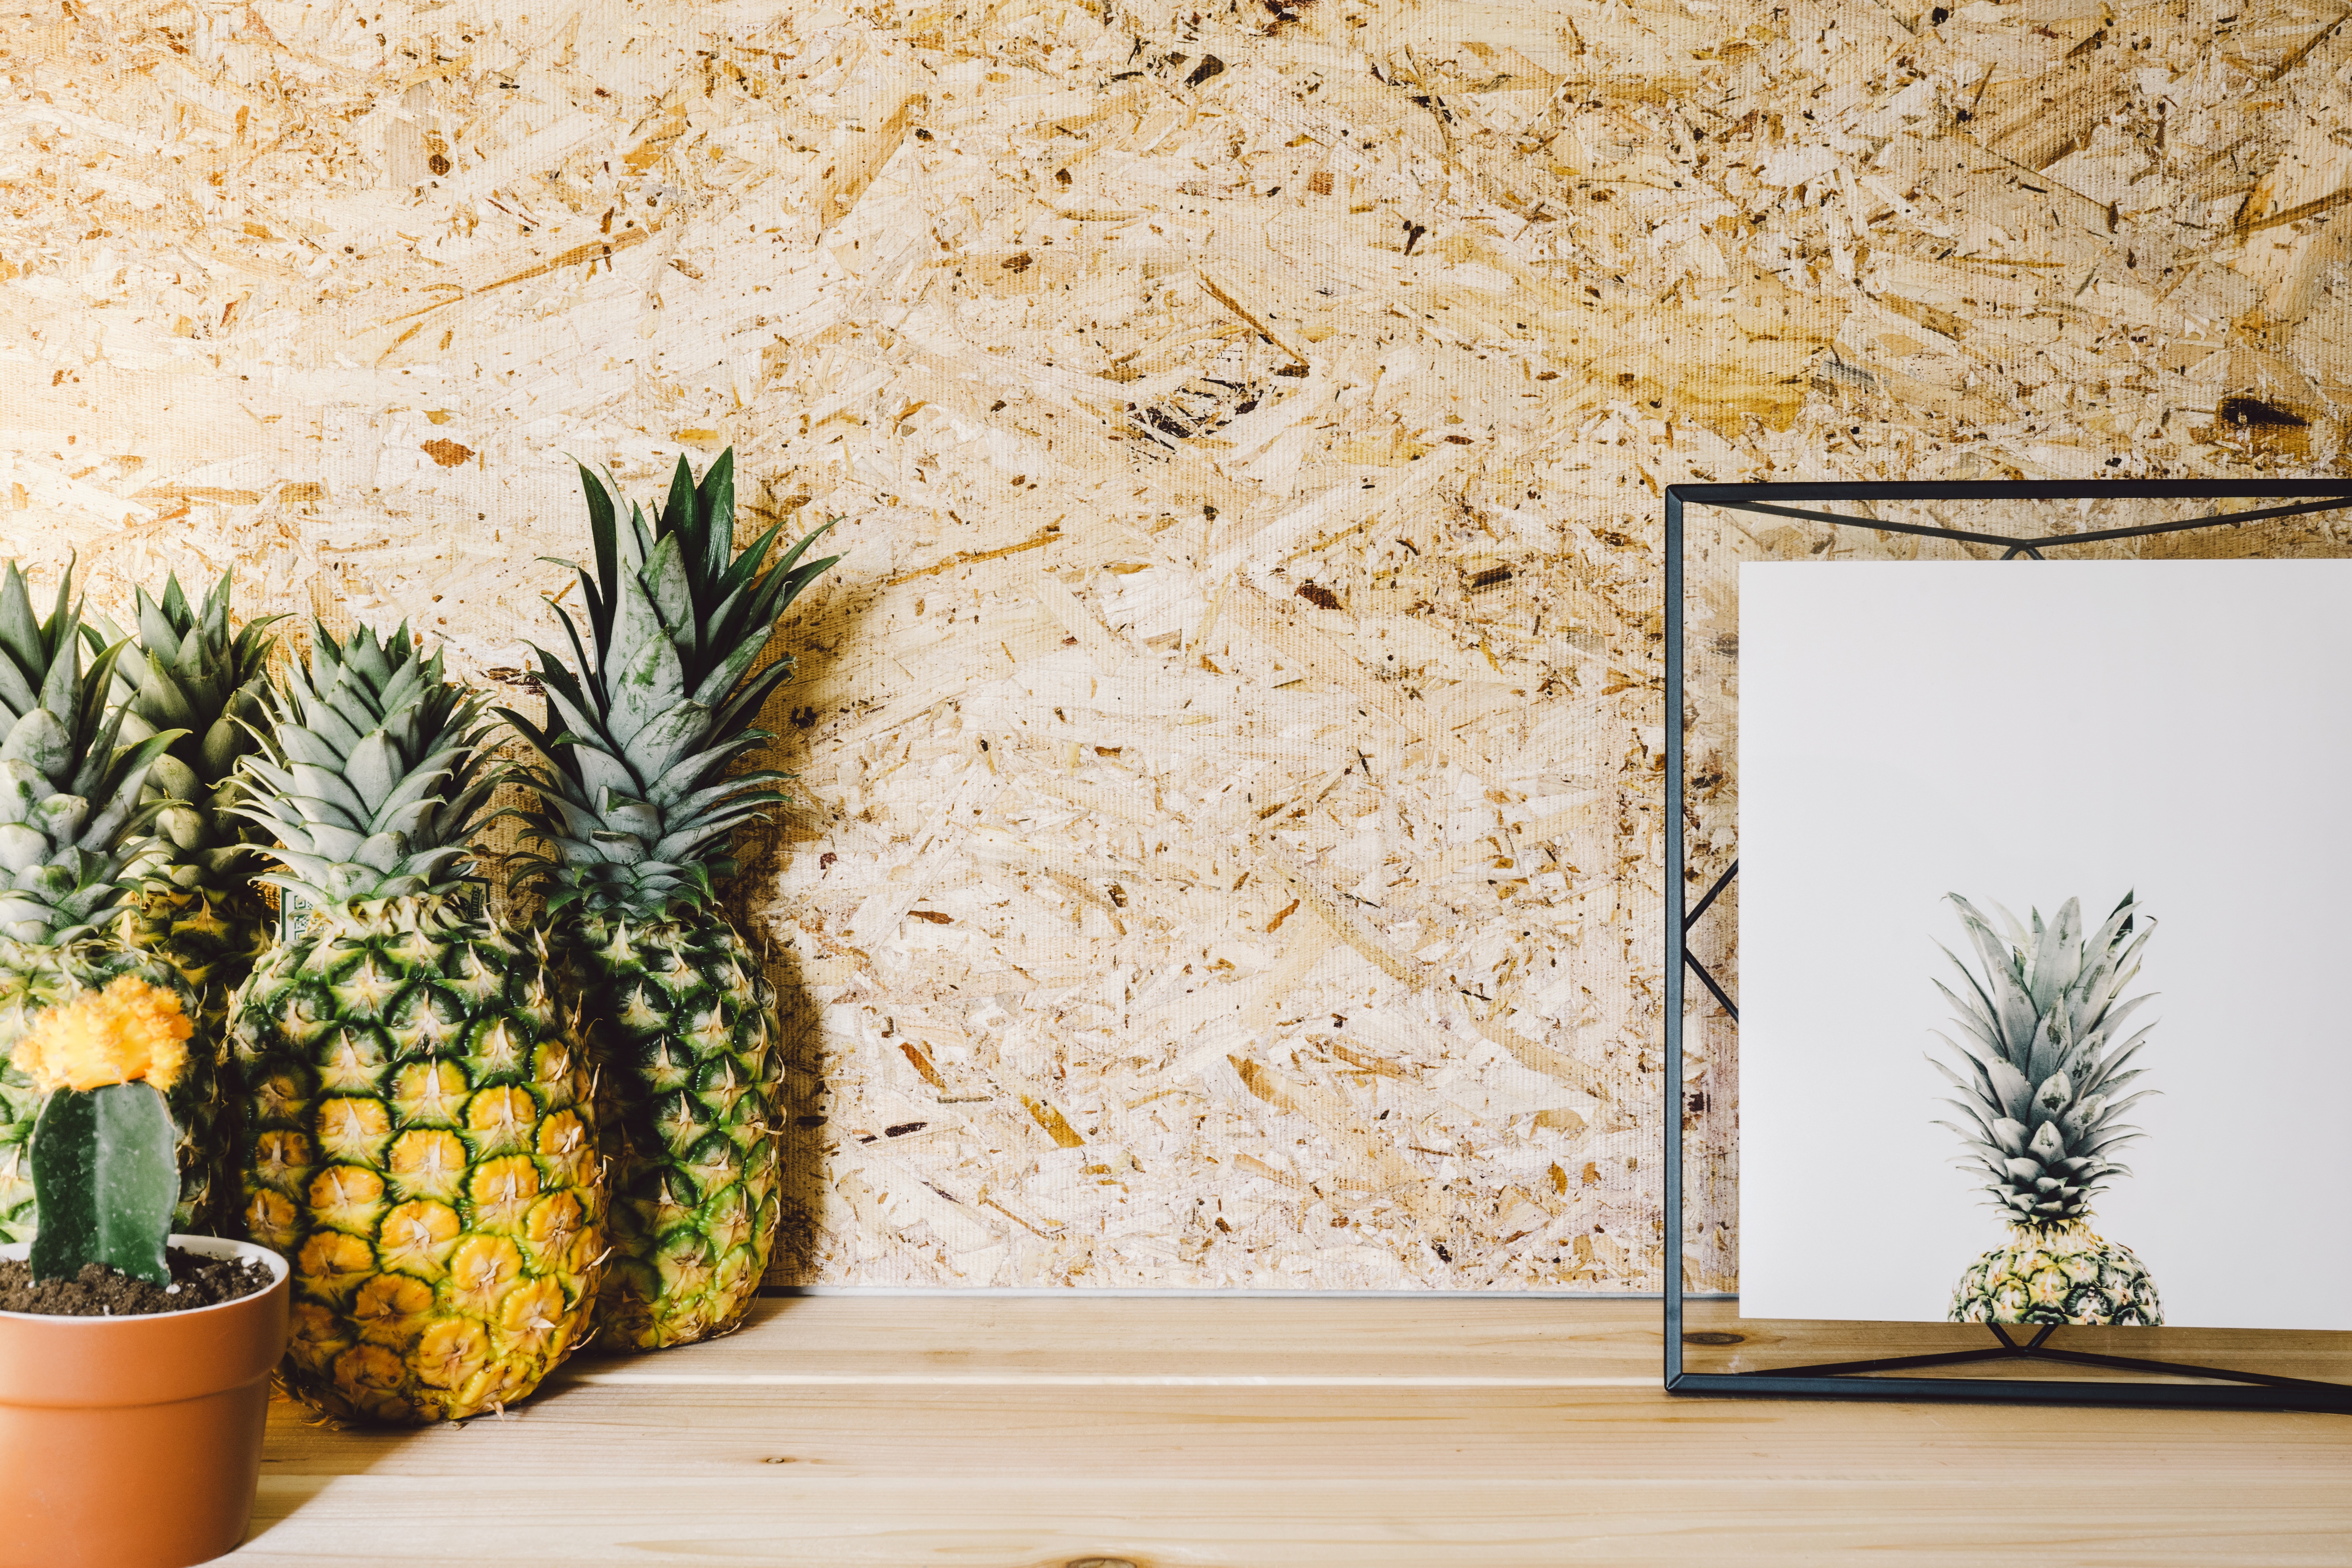
table, branch, flower, wall, food, produce, frame, cactu, pineapple, interior design, floristry, grass family